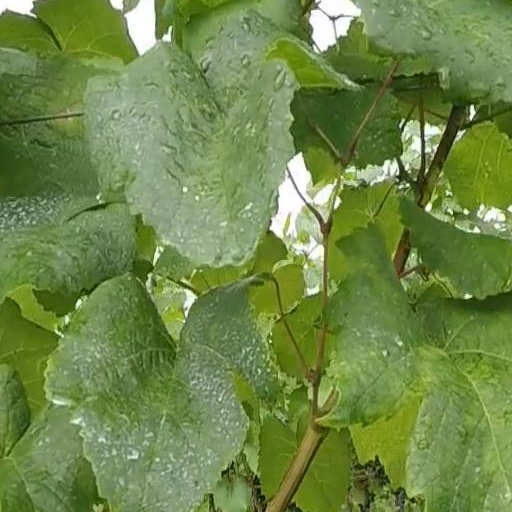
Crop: grape